2007 Thai House of Representatives

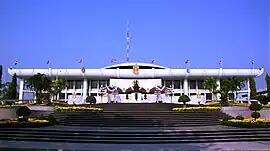
Parliament House of Thailand

The 23rd House of Representatives of Thailand consisted of 480 members elected in the 23 December 2007 election, and served until its dissolution on 10 May 2011.